Bolot Ayushiyev

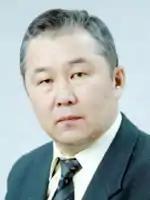

Bolot Vandanovich Ayushiyev (born 19 June 1949), is a Russian politician who had served as the second Governor (Head) of Agin-Buryat Autonomous Okrug.